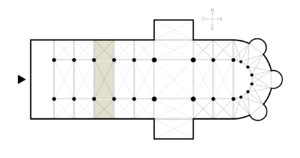
Une travée, dans le domaine de l'architecture, est une ouverture, un espace construit ou un élément de construction délimité par deux supports verticaux constituant les points d'appuis principaux ou les pièces maîtresses d'une construction.